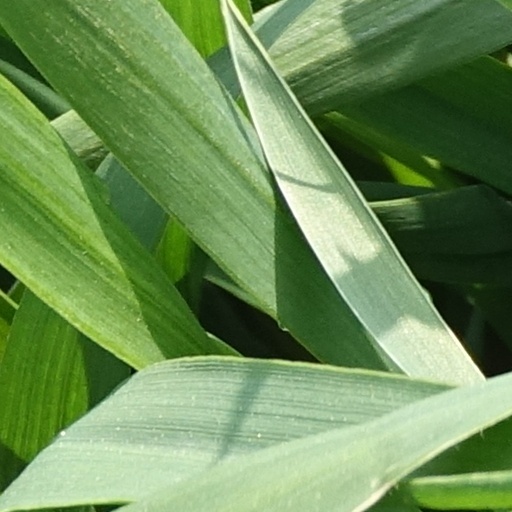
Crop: wheat